McMurdo Station

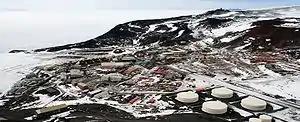
McMurdo Station from Observation Hill, 2006

The 1990s marked a period of transition for McMurdo Station, highlighted by the withdrawal of the United States Navy, which had played a central role in the station's governance and operations since its founding. Over the preceding decades, the National Science Foundation (NSF) had gradually assumed greater responsibility and was ultimately designated as the lead agency. The NSF continued to coordinate with other entities, including the United States Coast Guard, the Air Force, NASA, and various civilian contractors.